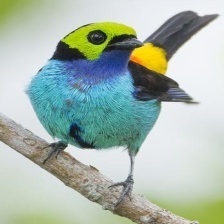
Species: PARADISE TANAGER
Scientific name: TANGARA CHILENSIS